Major Wright

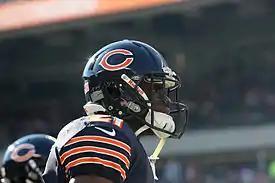
Wright playing for the Chicago Bears in 2013

Major Wright (born July 1, 1988) is an American former professional football player who was a safety in the National Football League (NFL). He played college football for the Florida Gators, and was a member of a BCS National Championship team. He was selected by the Chicago Bears in the third round of the 2010 NFL draft.